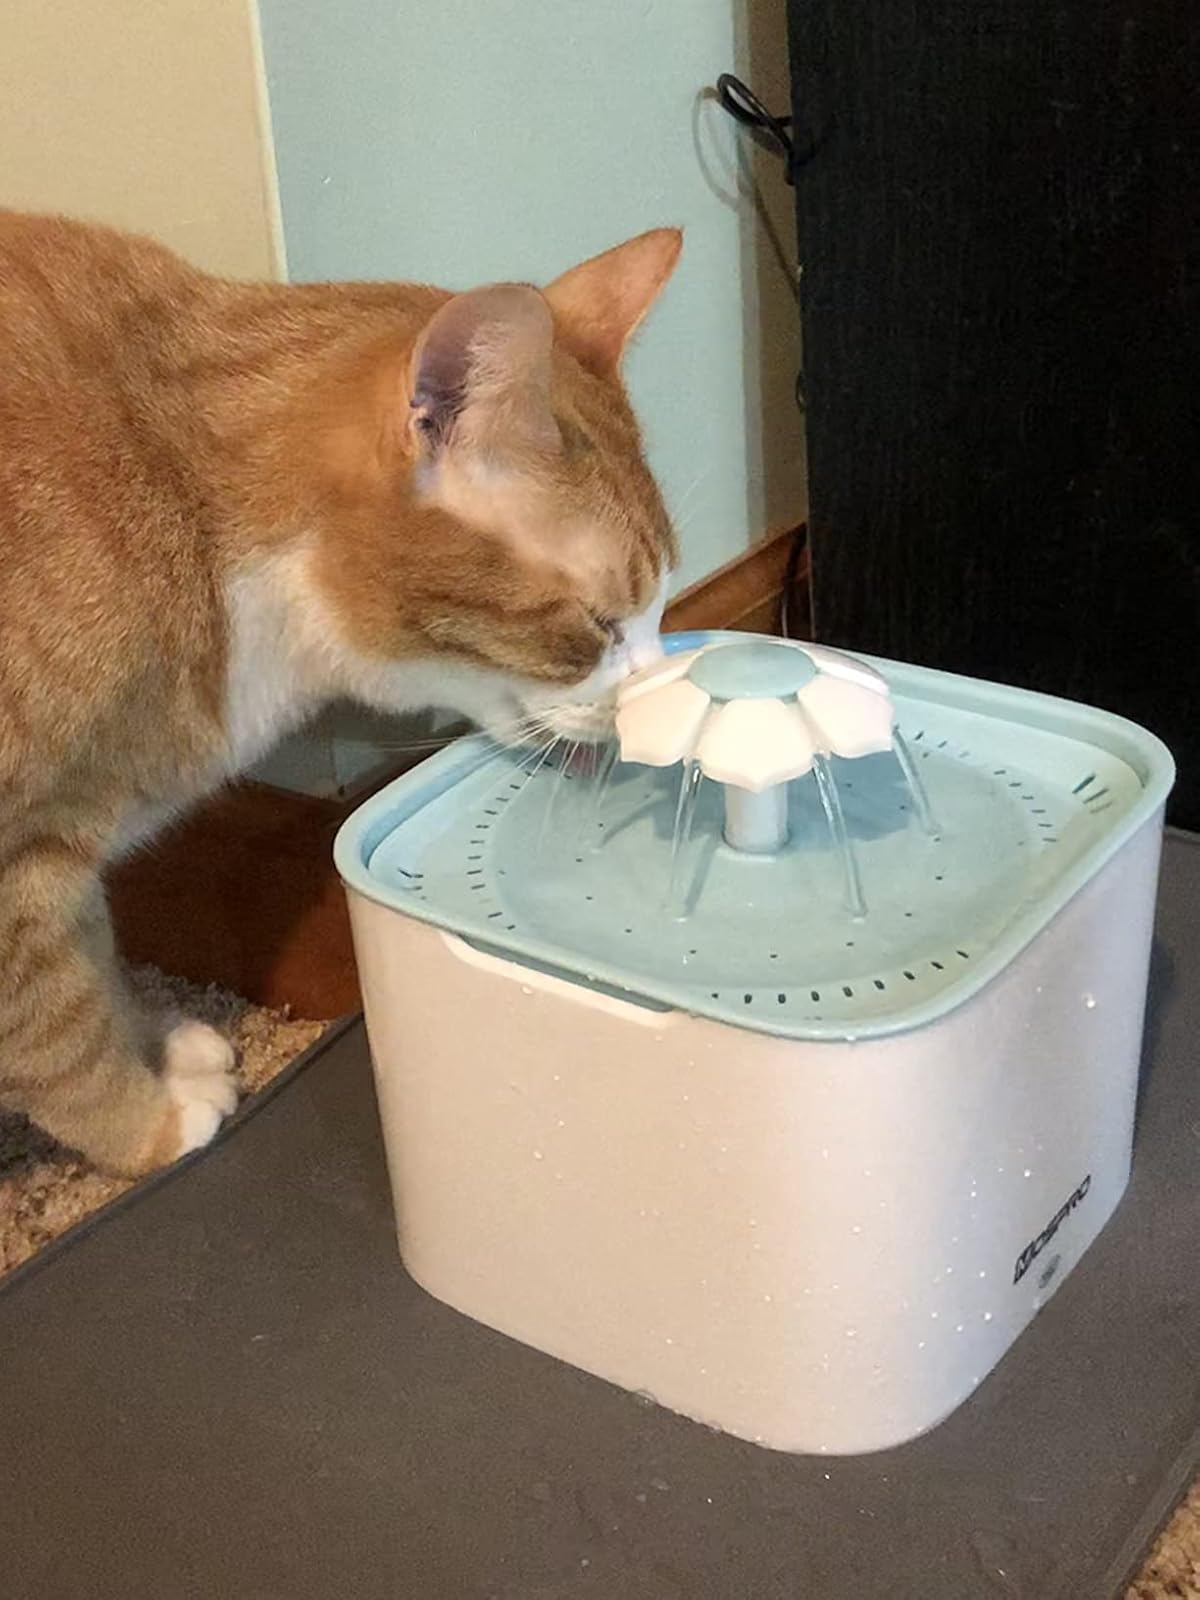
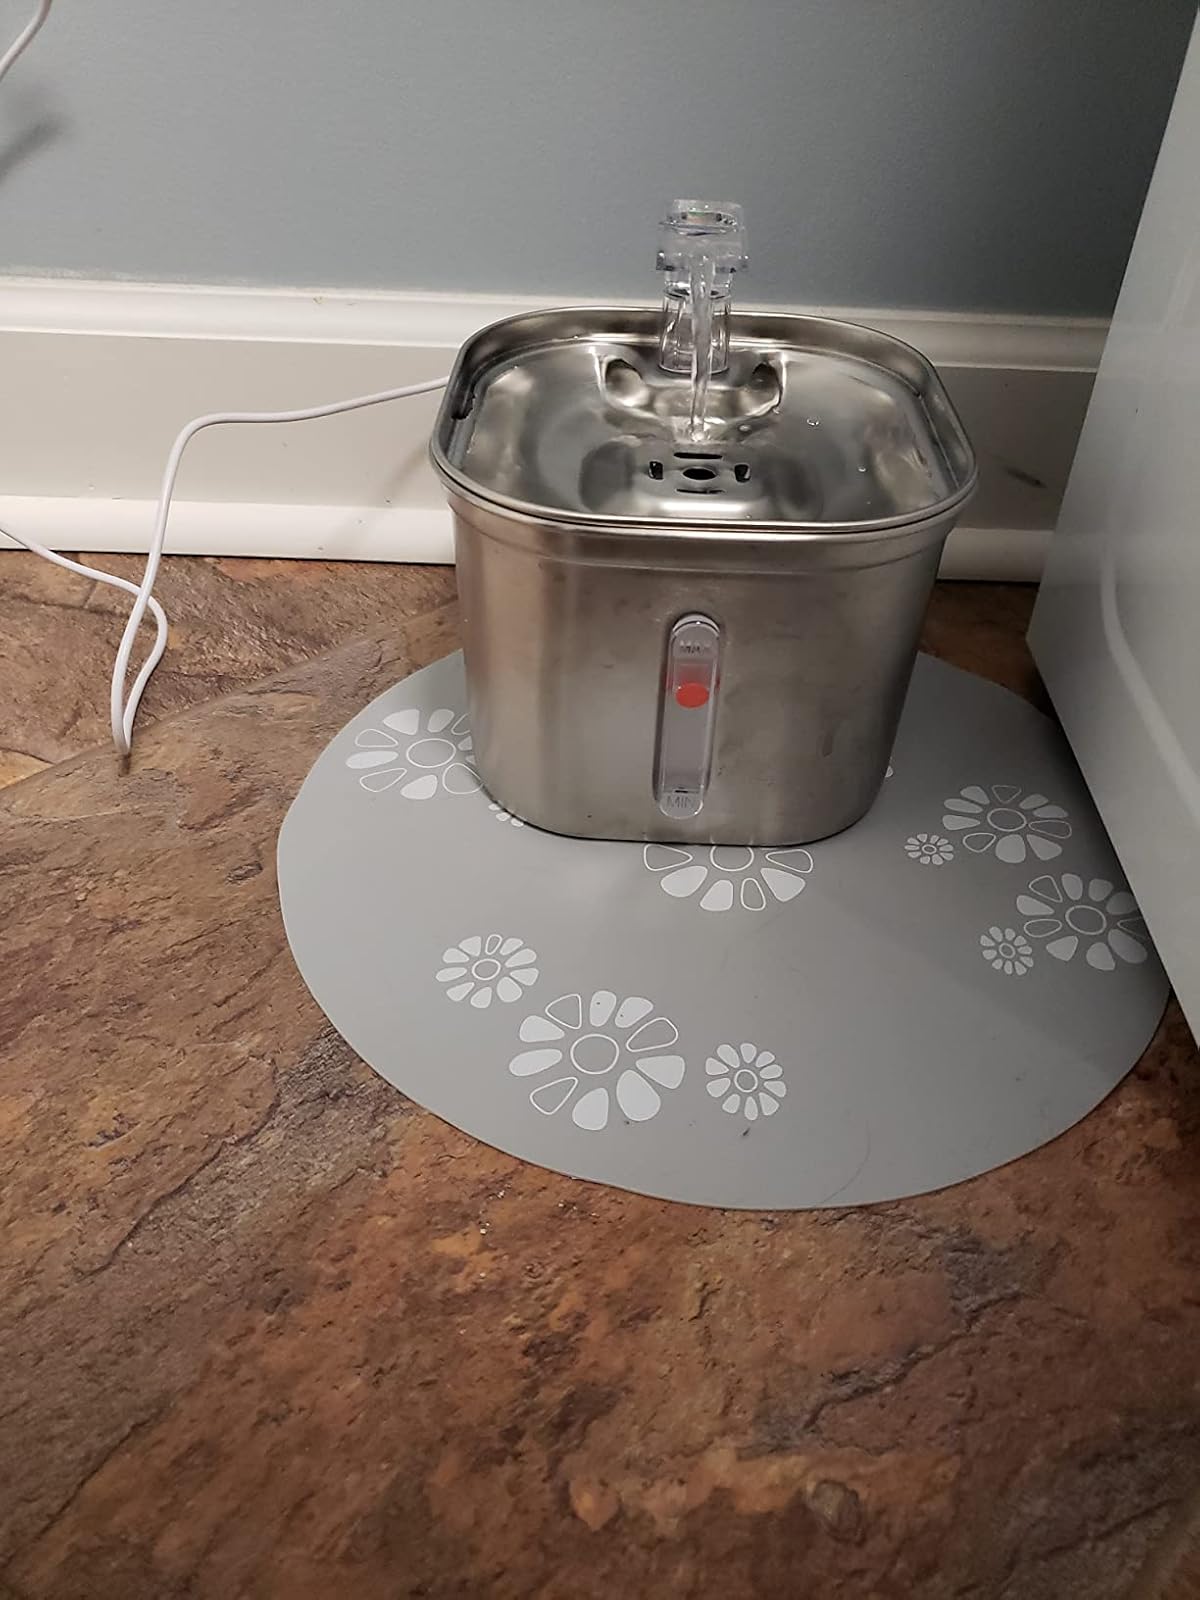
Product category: items_bowl
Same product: no